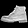
Label: Ankle boot